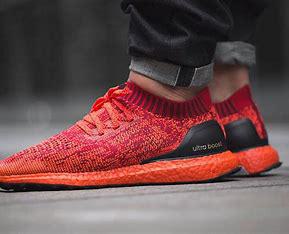
Brand: Adidas
Model: Ultraboost Uncaged